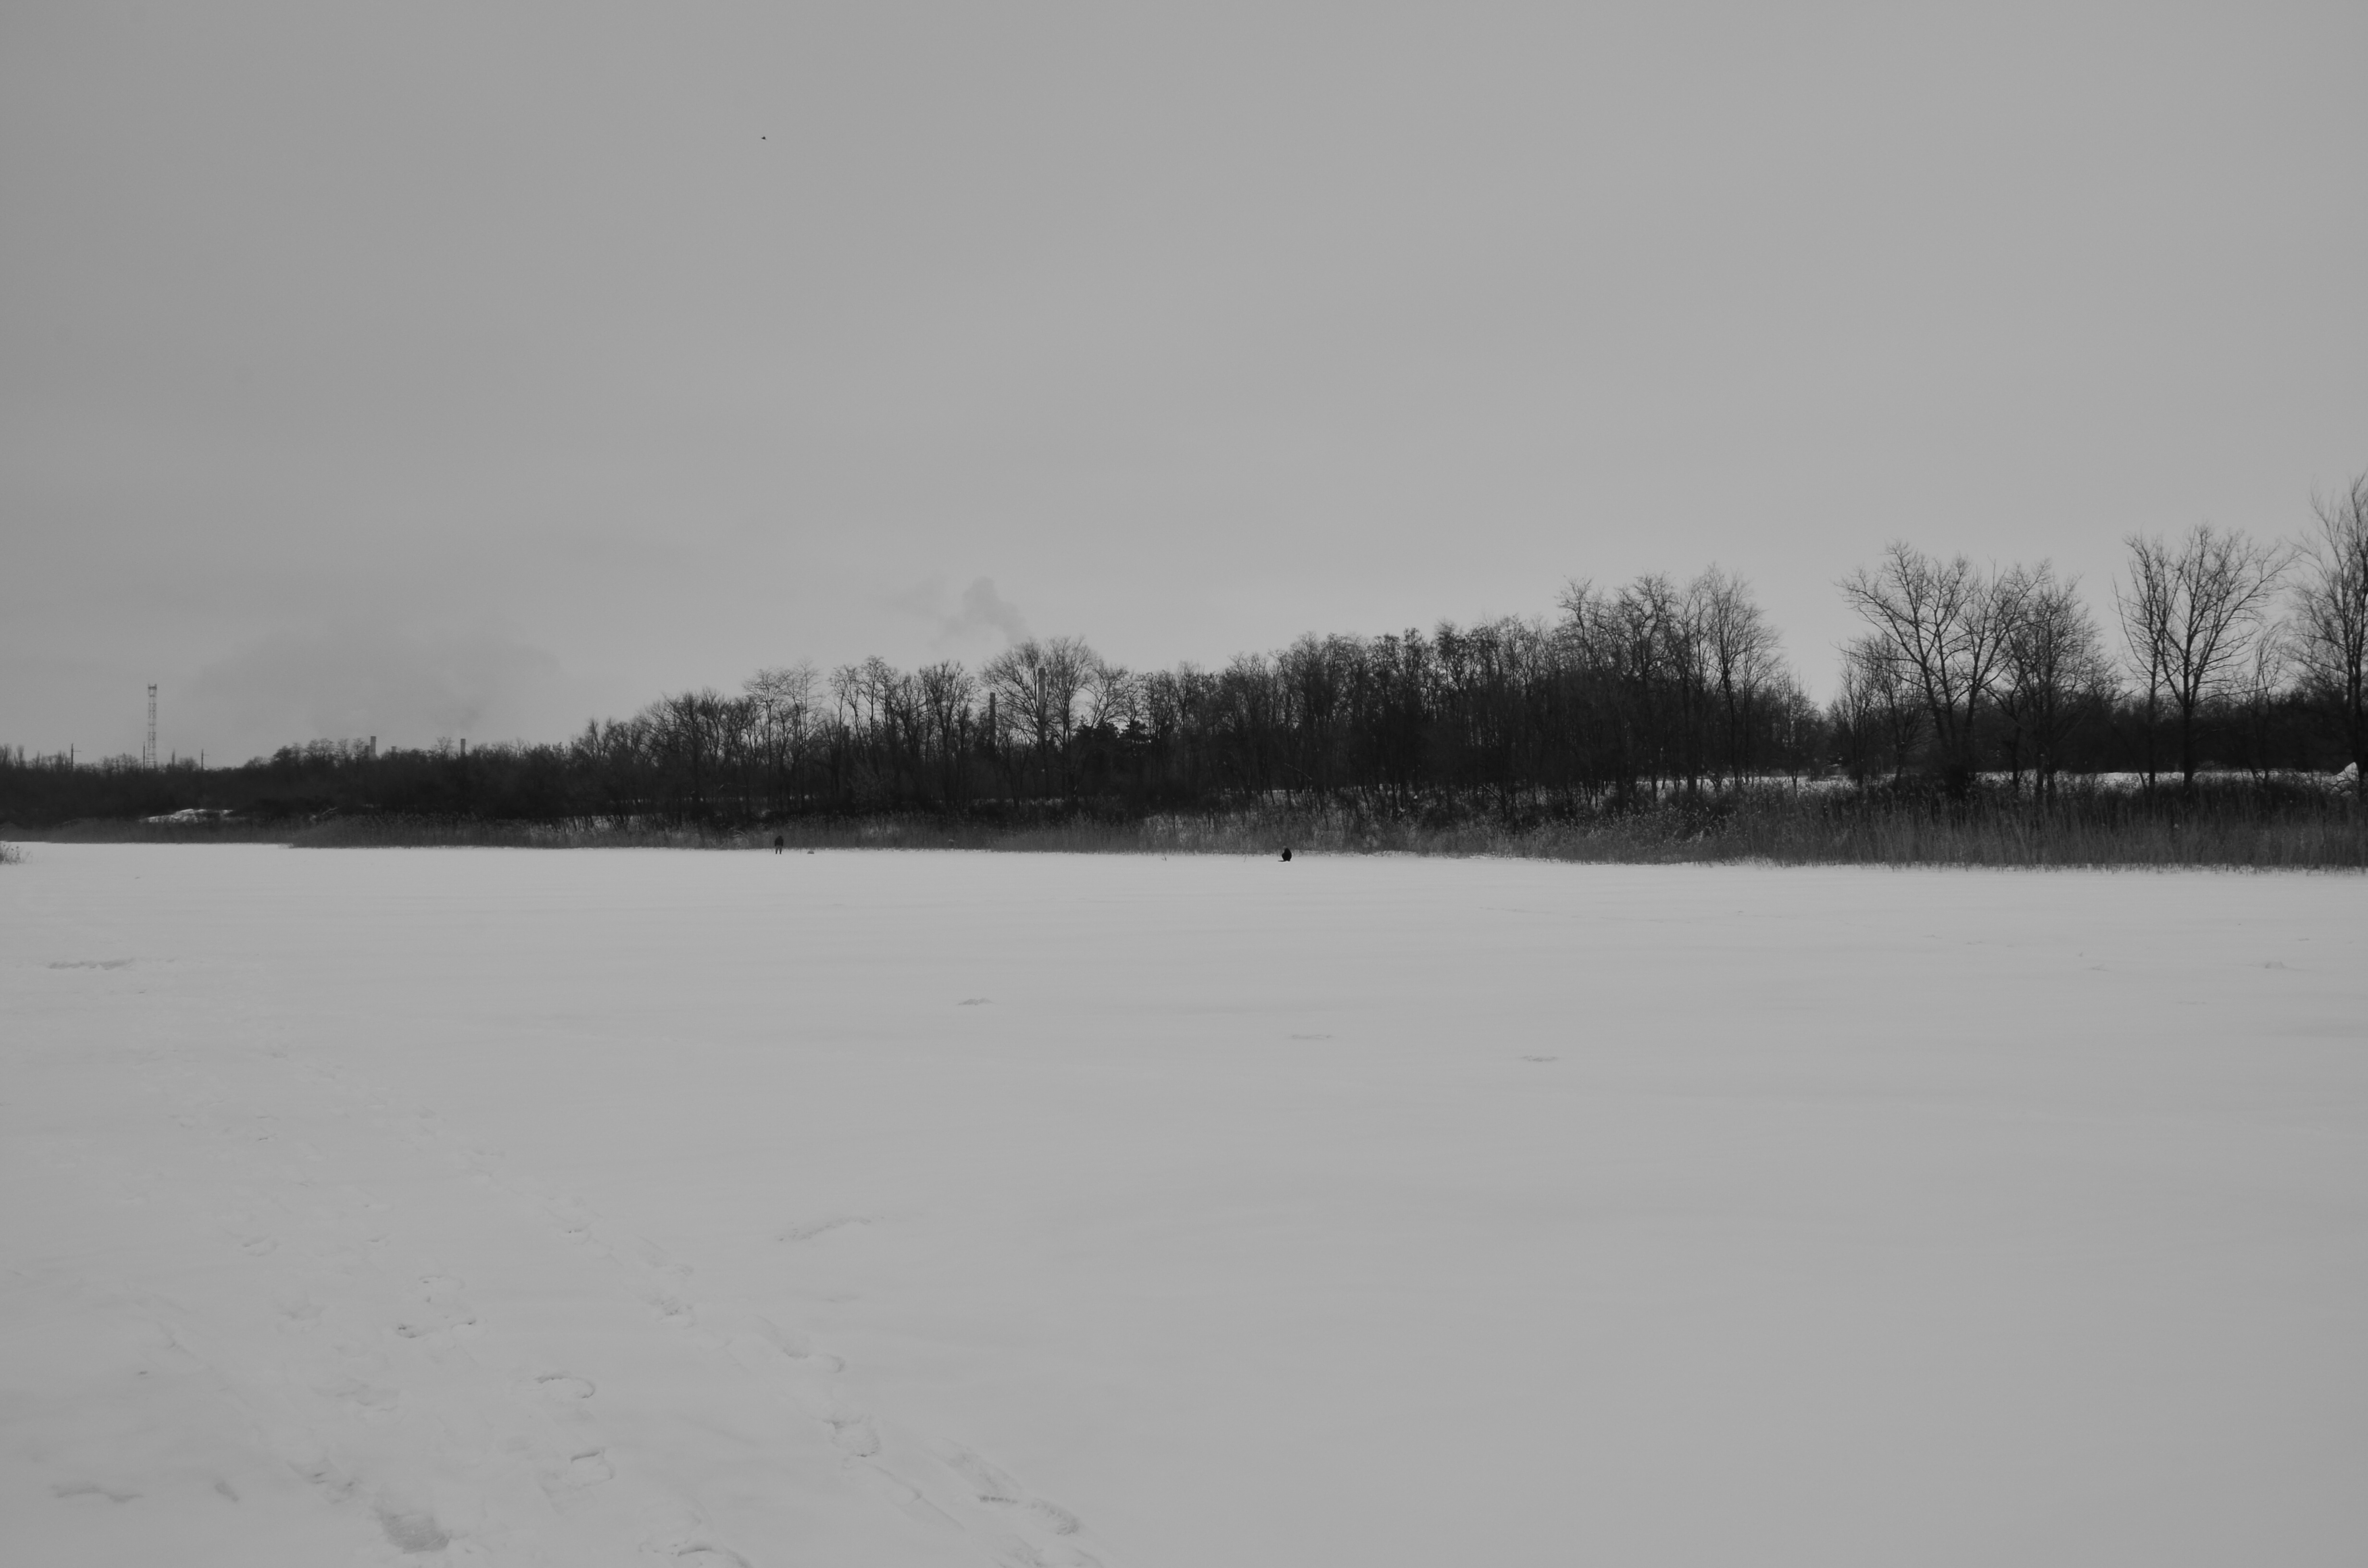
snow, winter, black and white, lake, river, ice, weather, monochrome, season, freezing, monochrome photography, atmospheric phenomenon